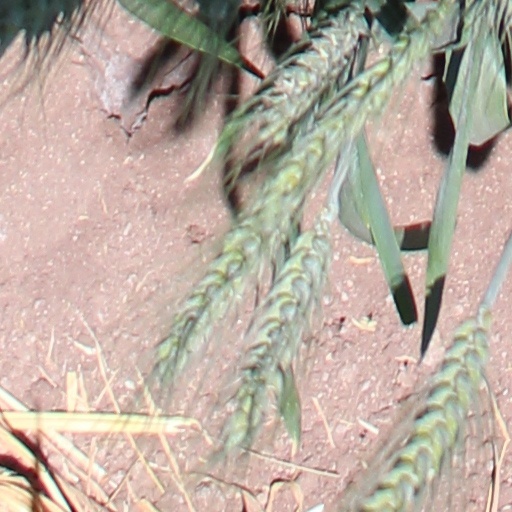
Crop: wheat